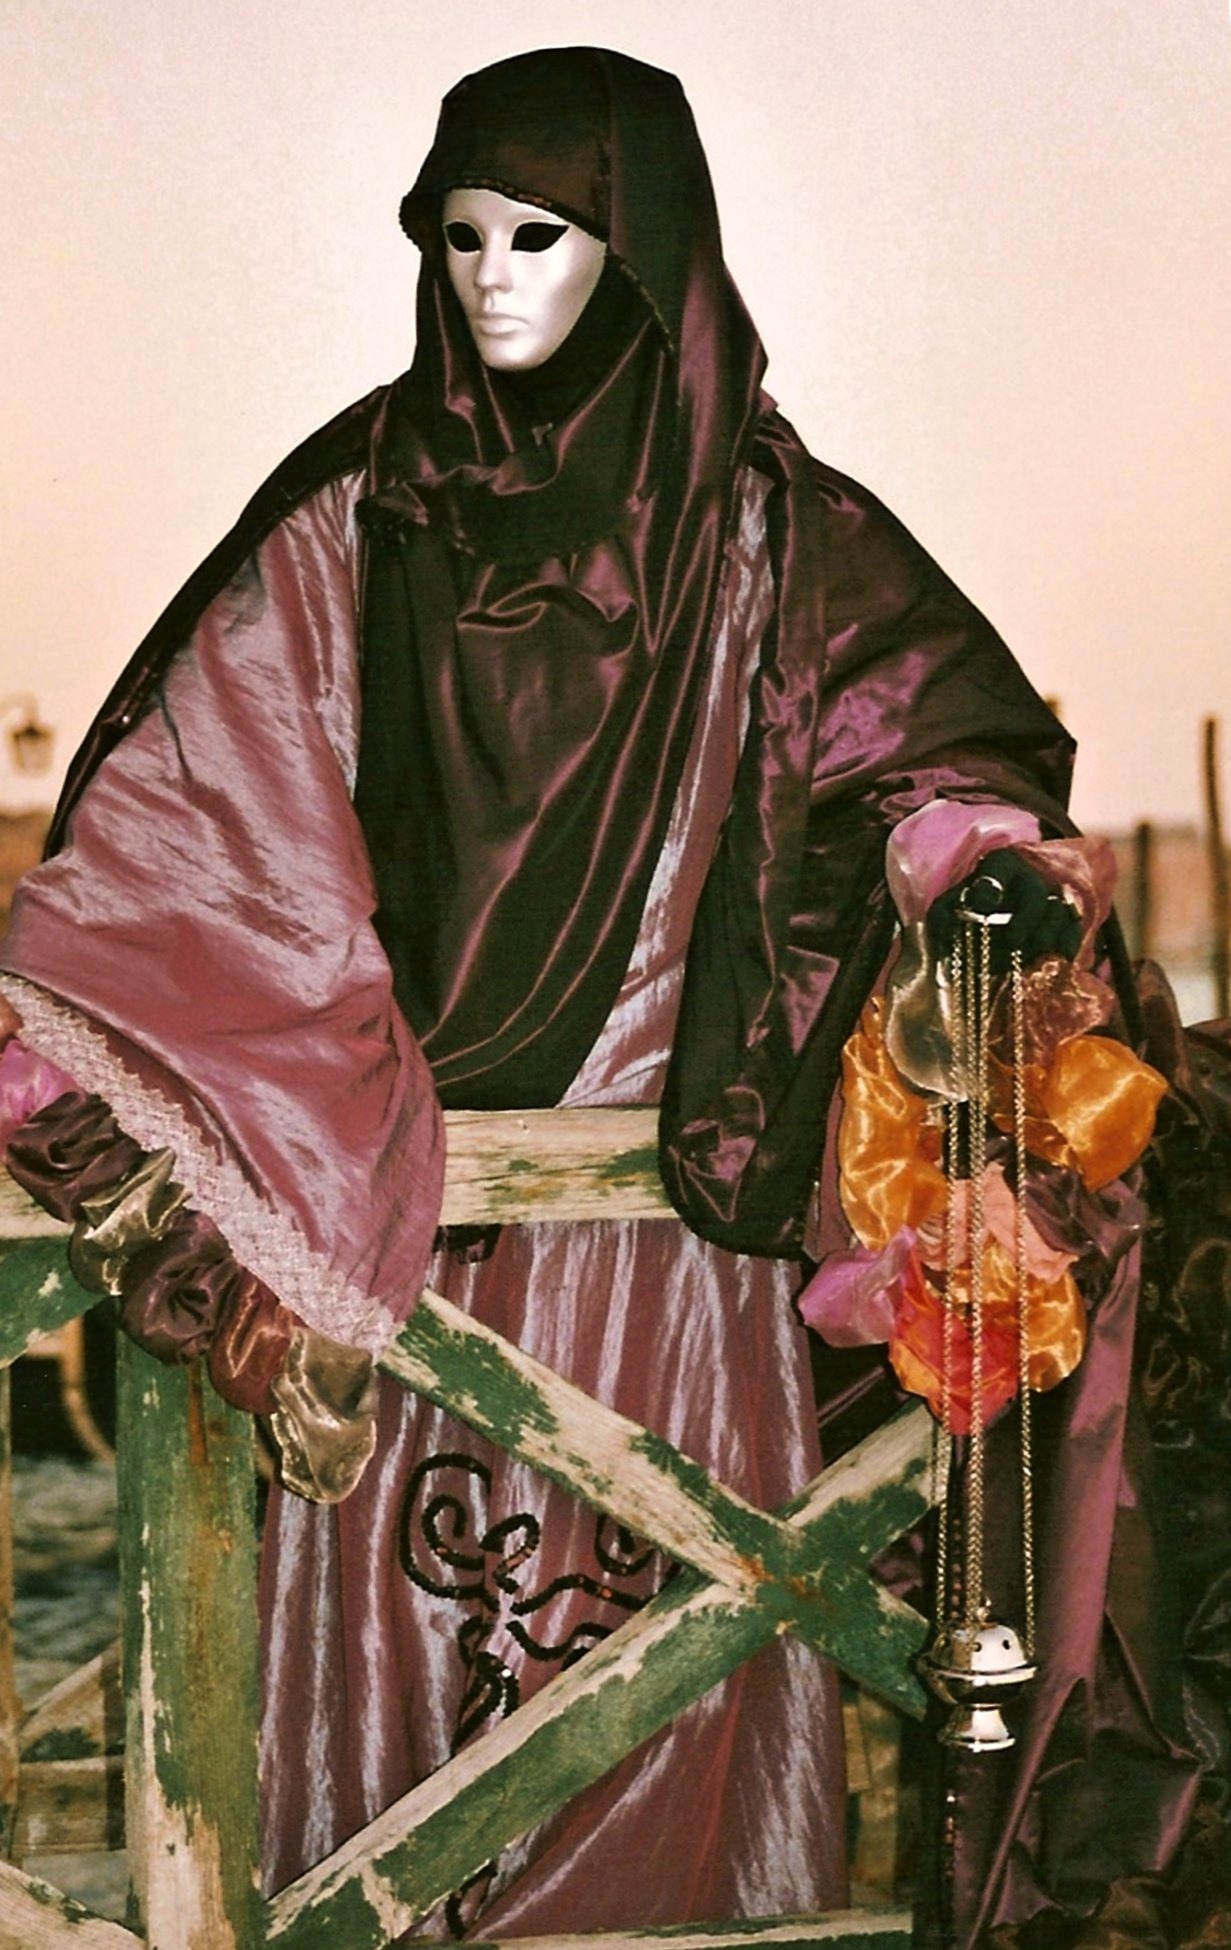
person, people, carnival, italy, venice, clothing, lady, mask, figure, move, decorated, tradition, costume, middle ages, ritual